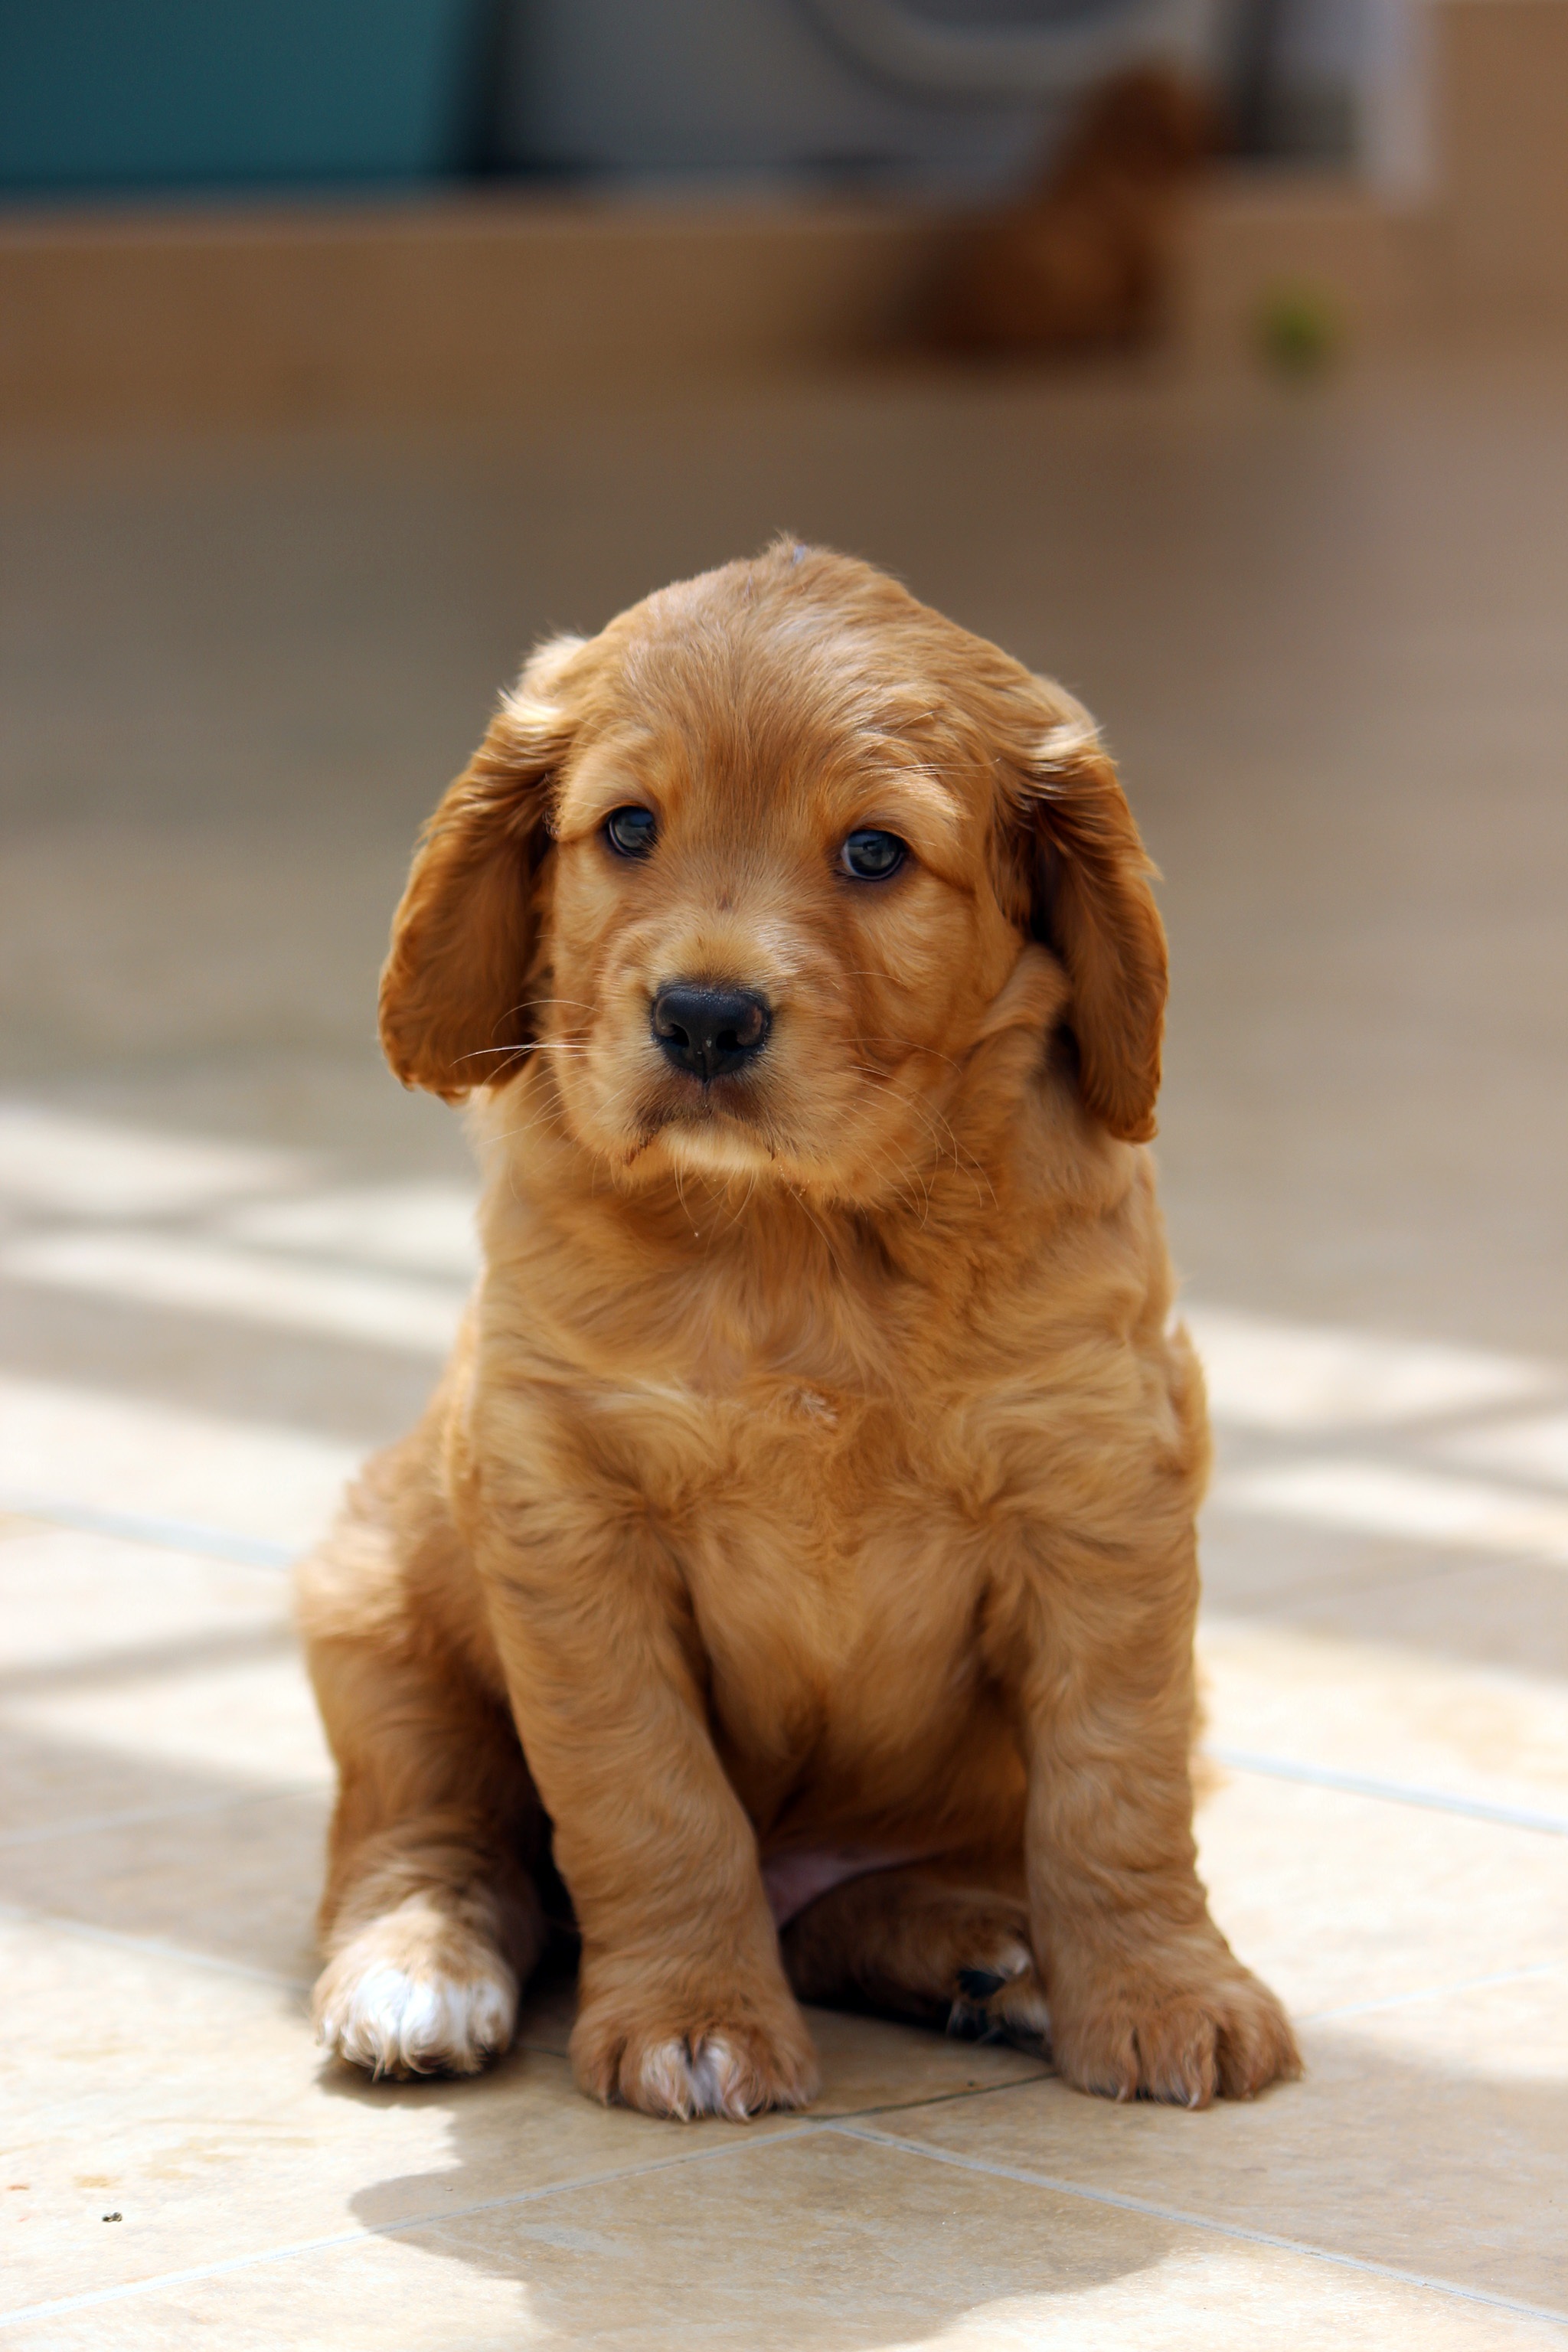
puppy, dog, pet, mammal, domestic animal, beige, vertebrate, dog breed, cavapoo, goldendoodle, cockapoo, dog like mammal, carnivoran, english cocker spaniel, dog crossbreeds